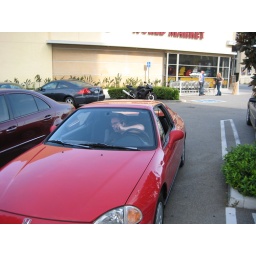
Just signed the paperwork at Glenn's office and ready to hit the road in full California mode.